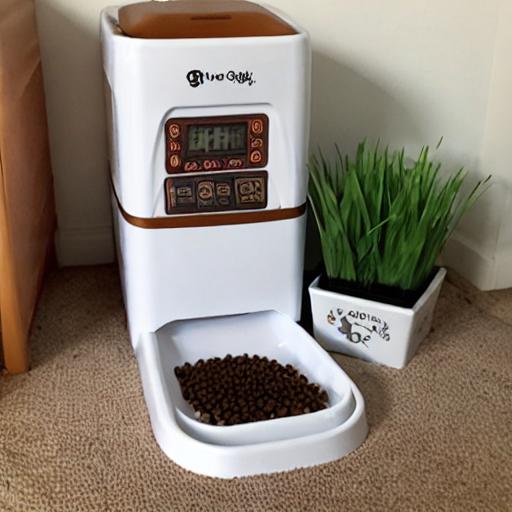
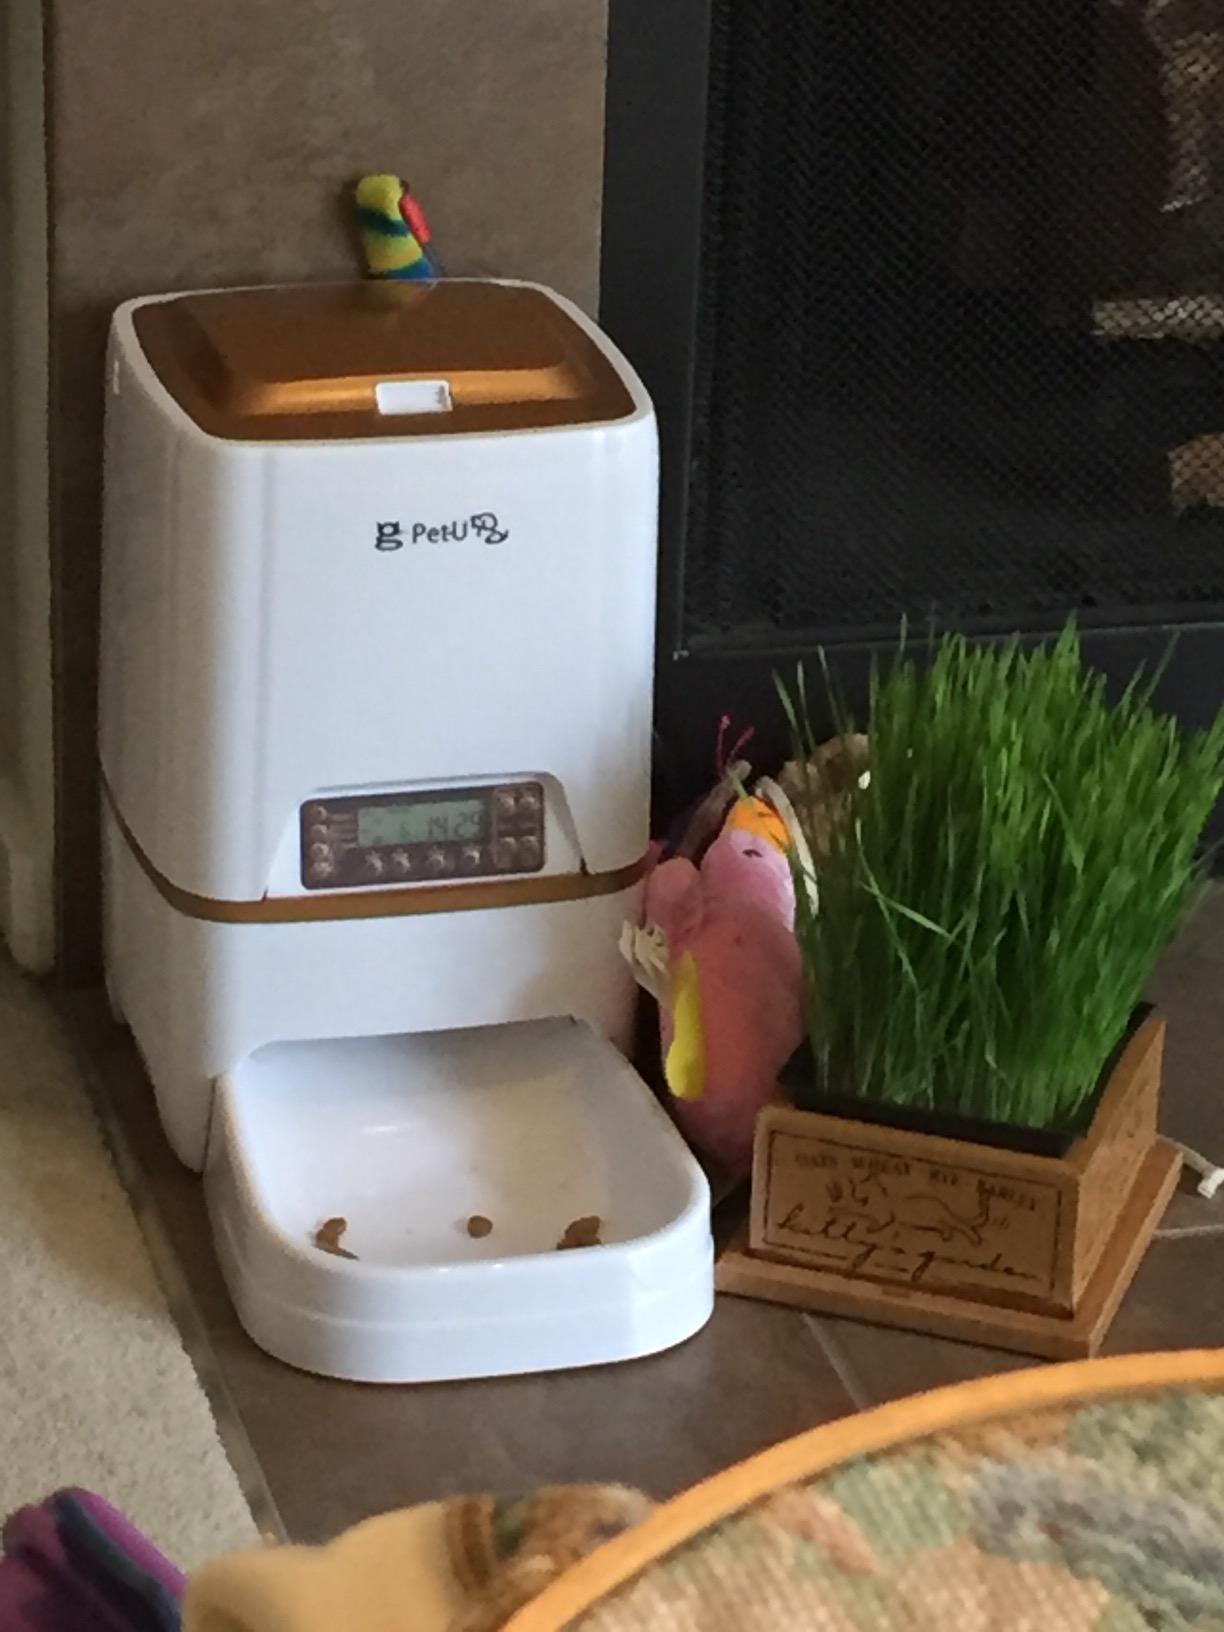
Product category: items_feeder
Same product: no